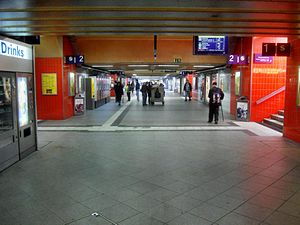
Bahnhof München Ost
Undergangen under Bahnhof München Ost fra spor 1 mod spor 14
Bahnhof München Ost er en togstation i München i Tyskland. Stationen åbnede i 1871 som Bahnhof Haidhausen.